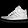
Label: Sneaker